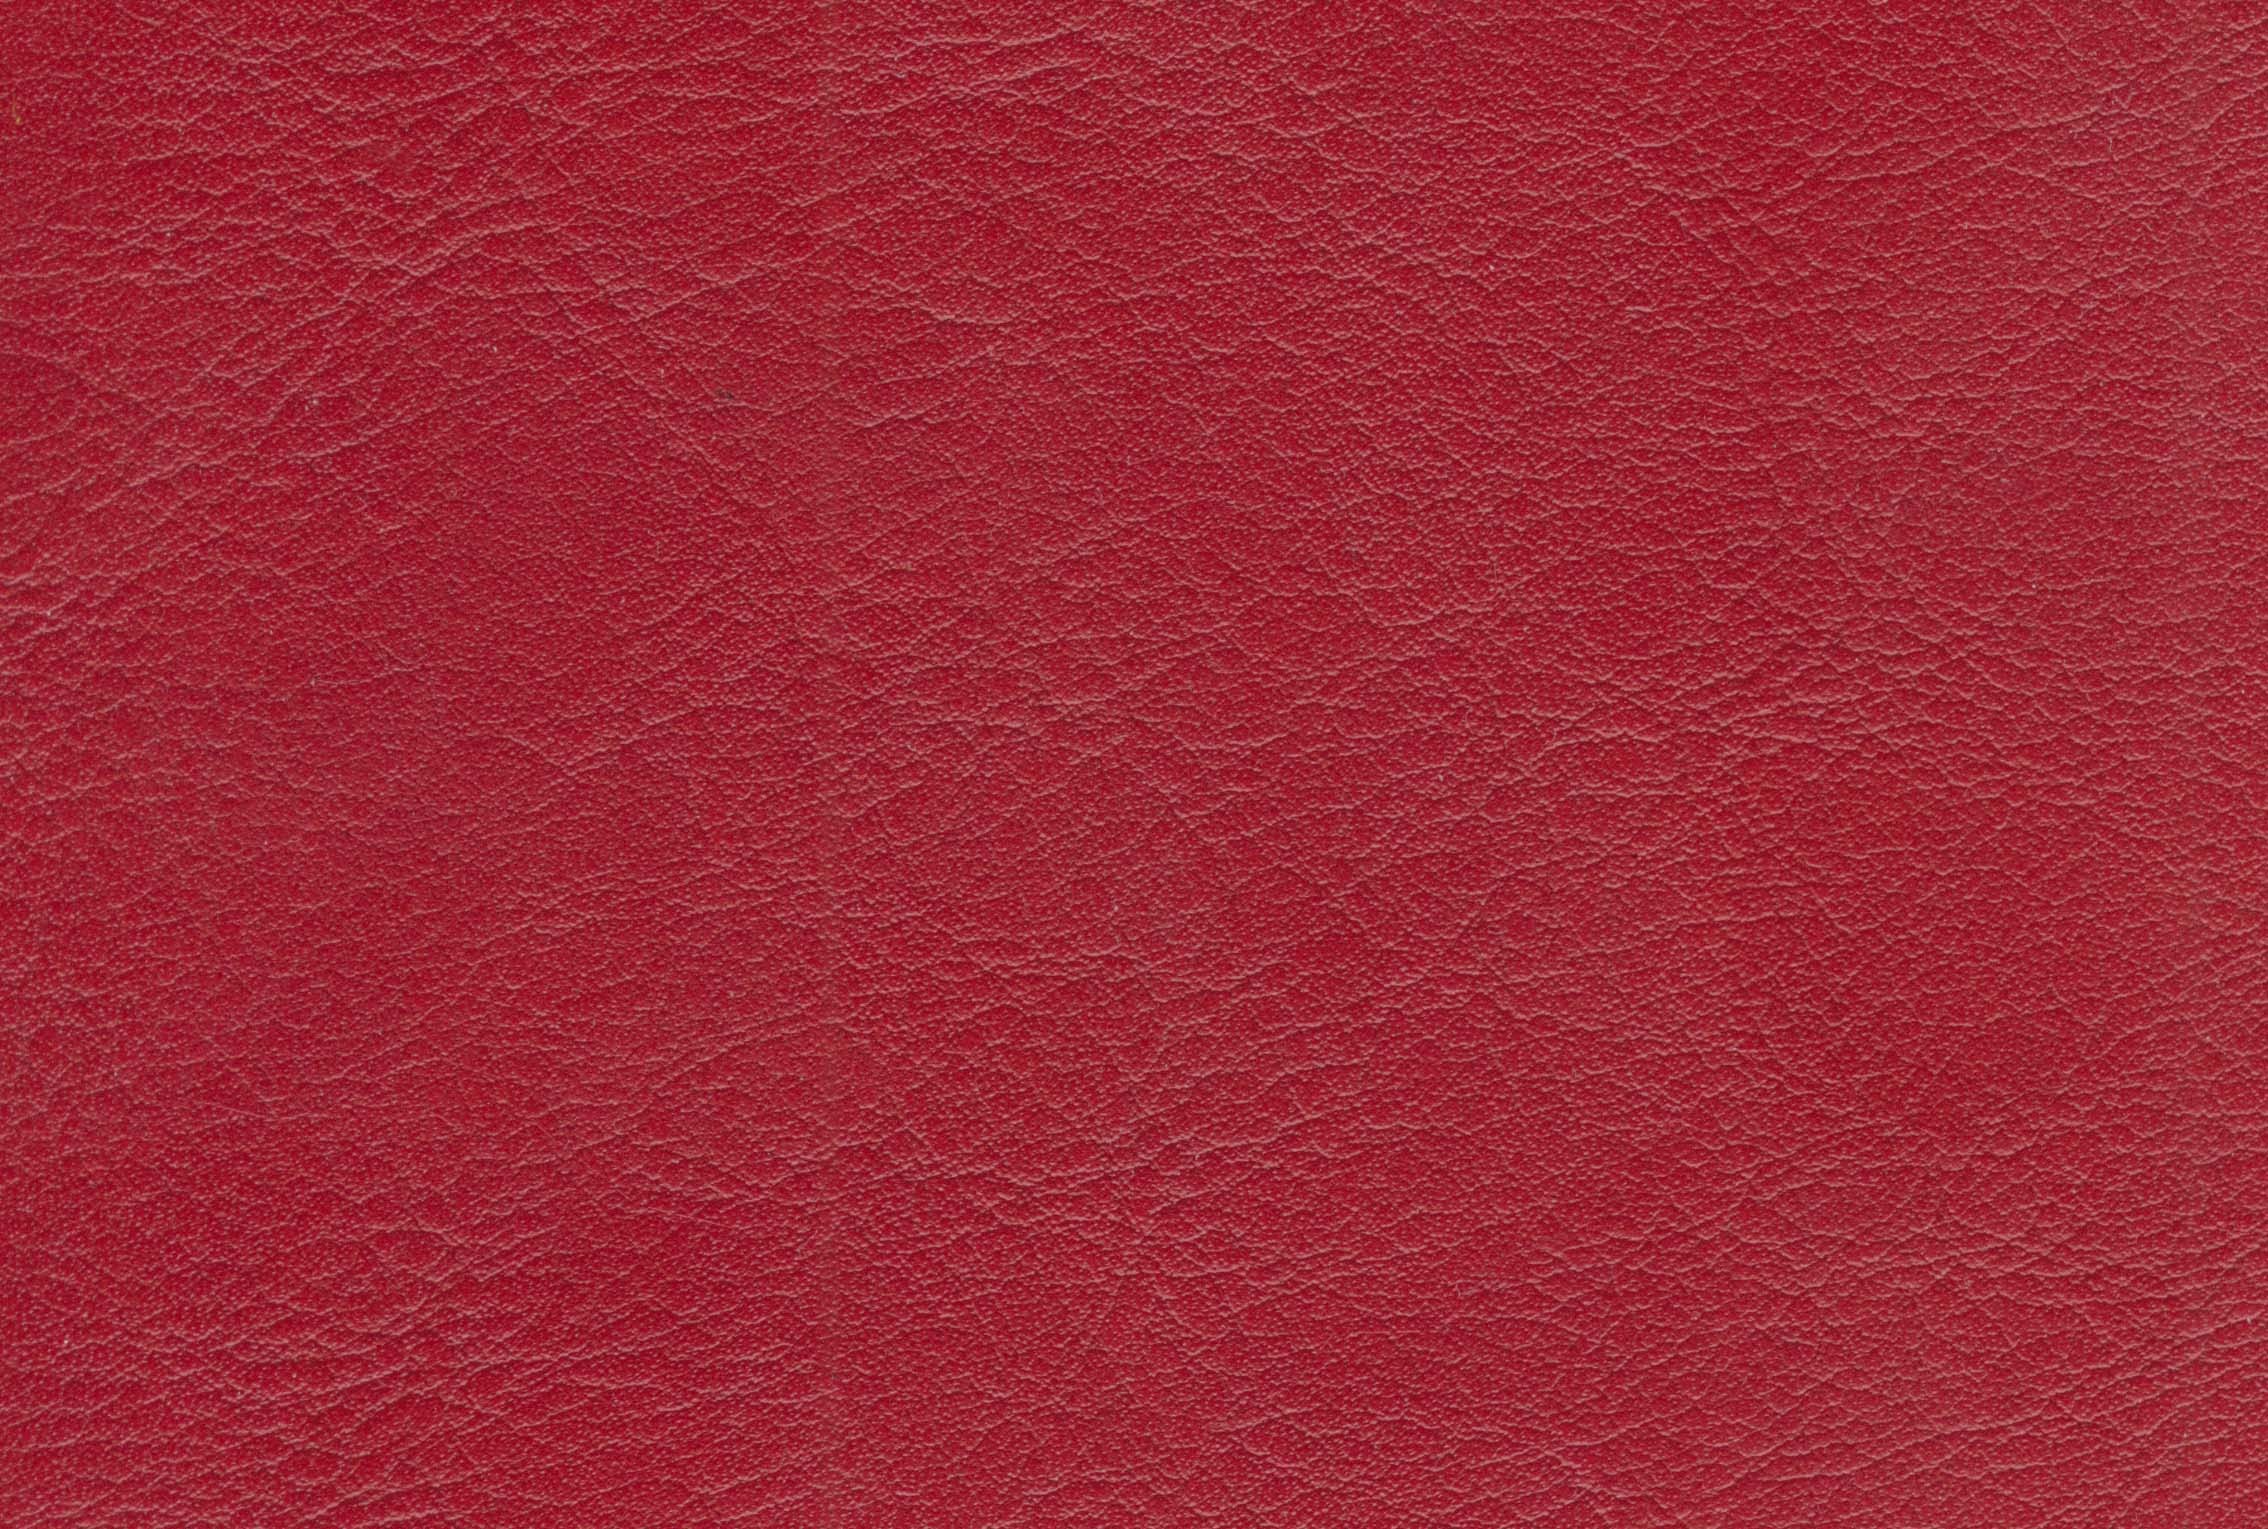
leather, texture, floor, pattern, line, red, pink, circle, fabric, textile, background, design, magenta, tissue, flooring, art leather